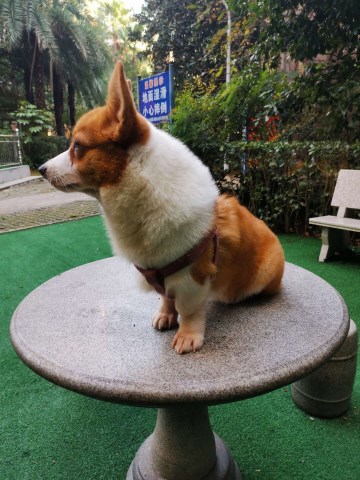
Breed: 2909-n000116-Cardigan